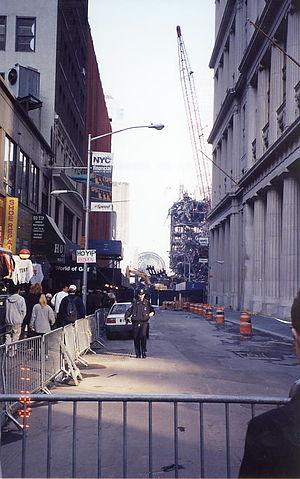
L'effondrement des tours du World Trade Center a été l'évènement central des attentats du 11 septembre 2001, durant lesquels chacune des tours jumelles a été frappée par le détournement d'un avion de ligne.